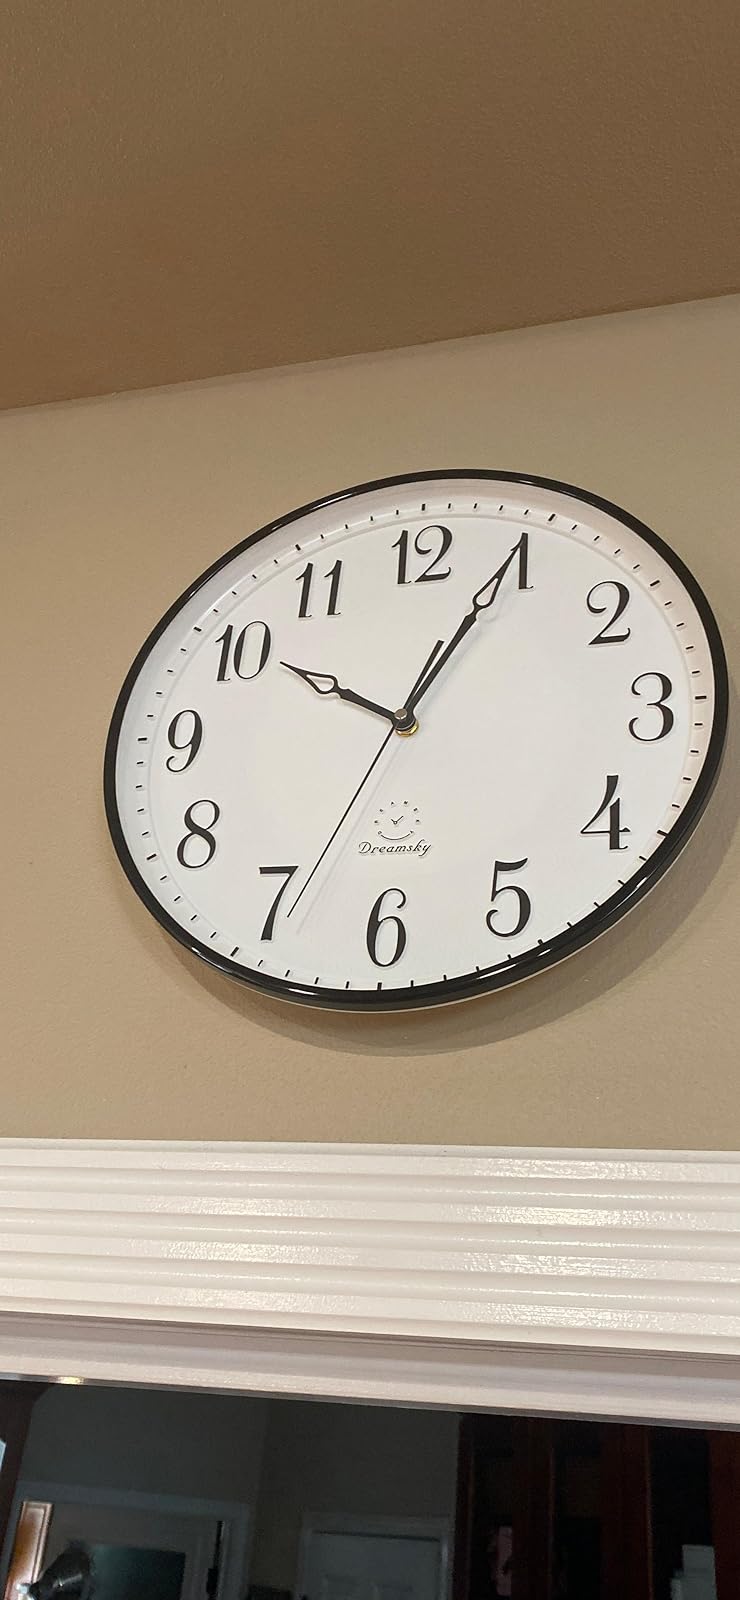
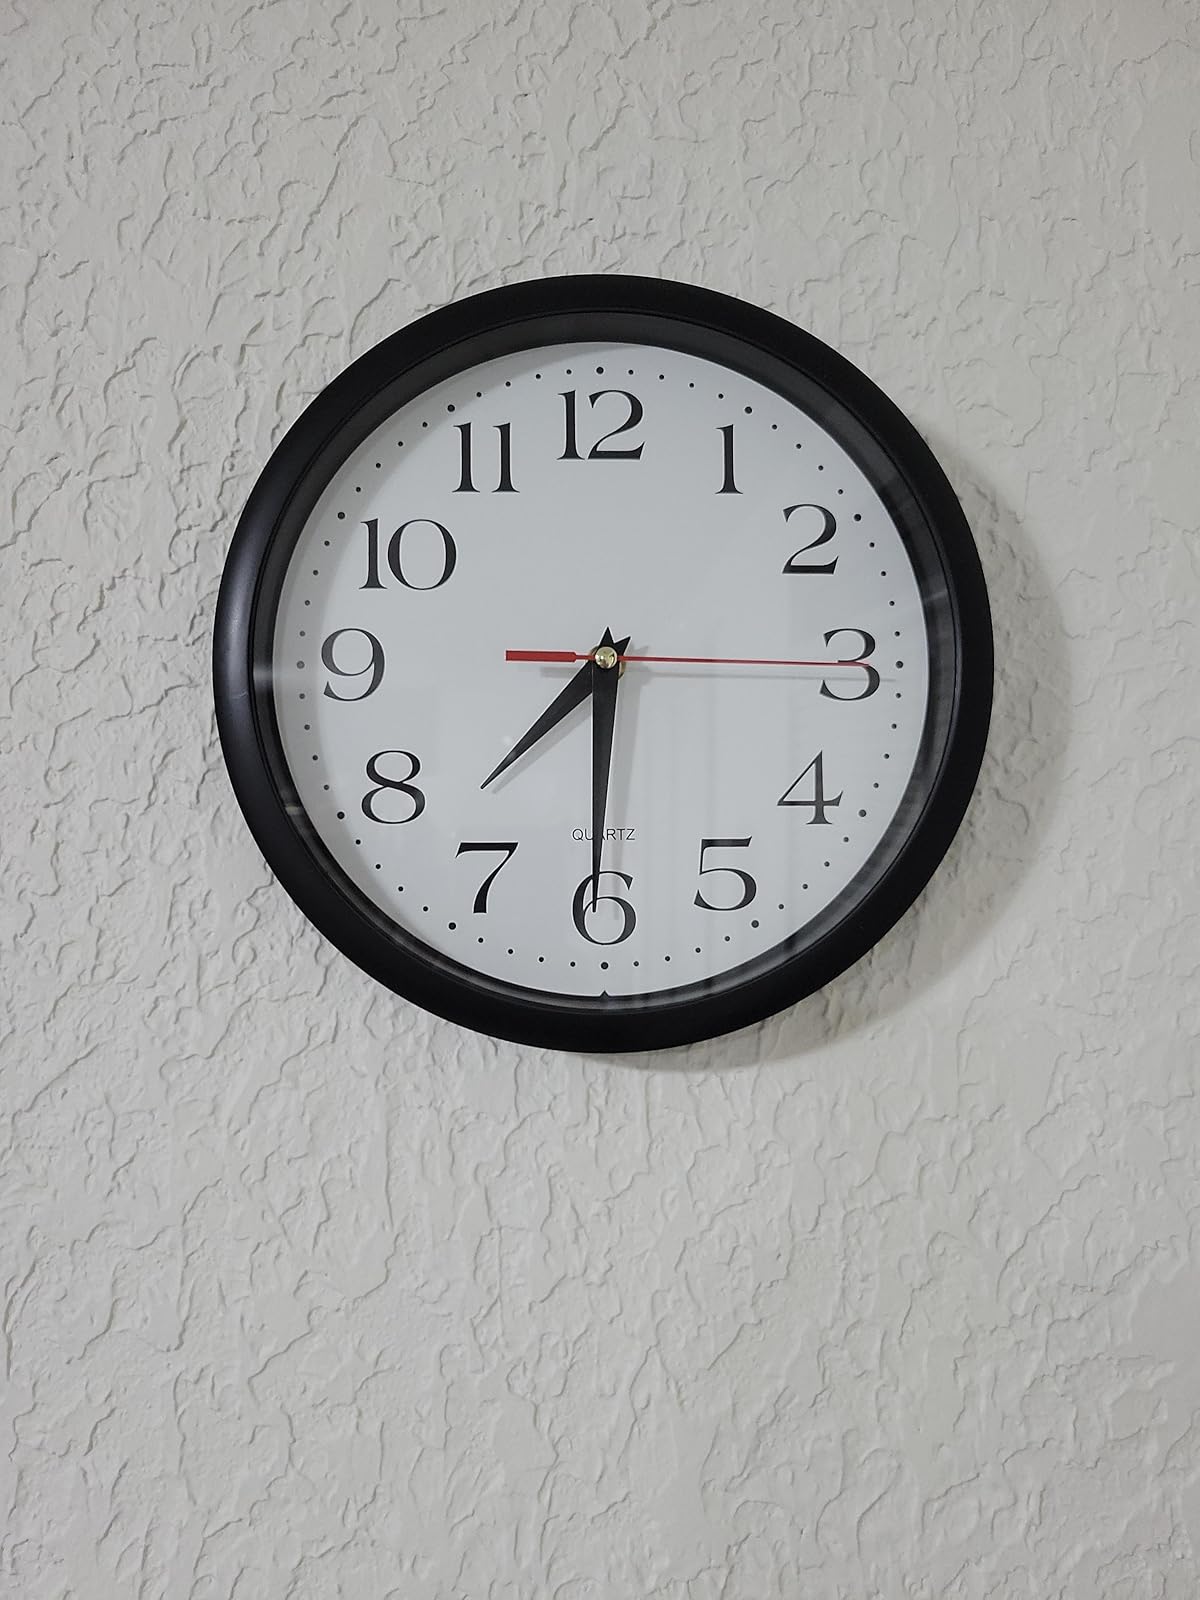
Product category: clock
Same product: no